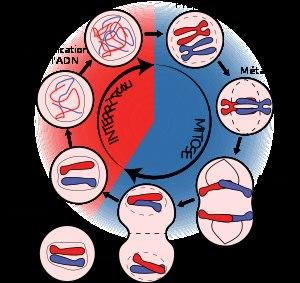
La métaphase est la seconde phase de la mitose et de la méiose.